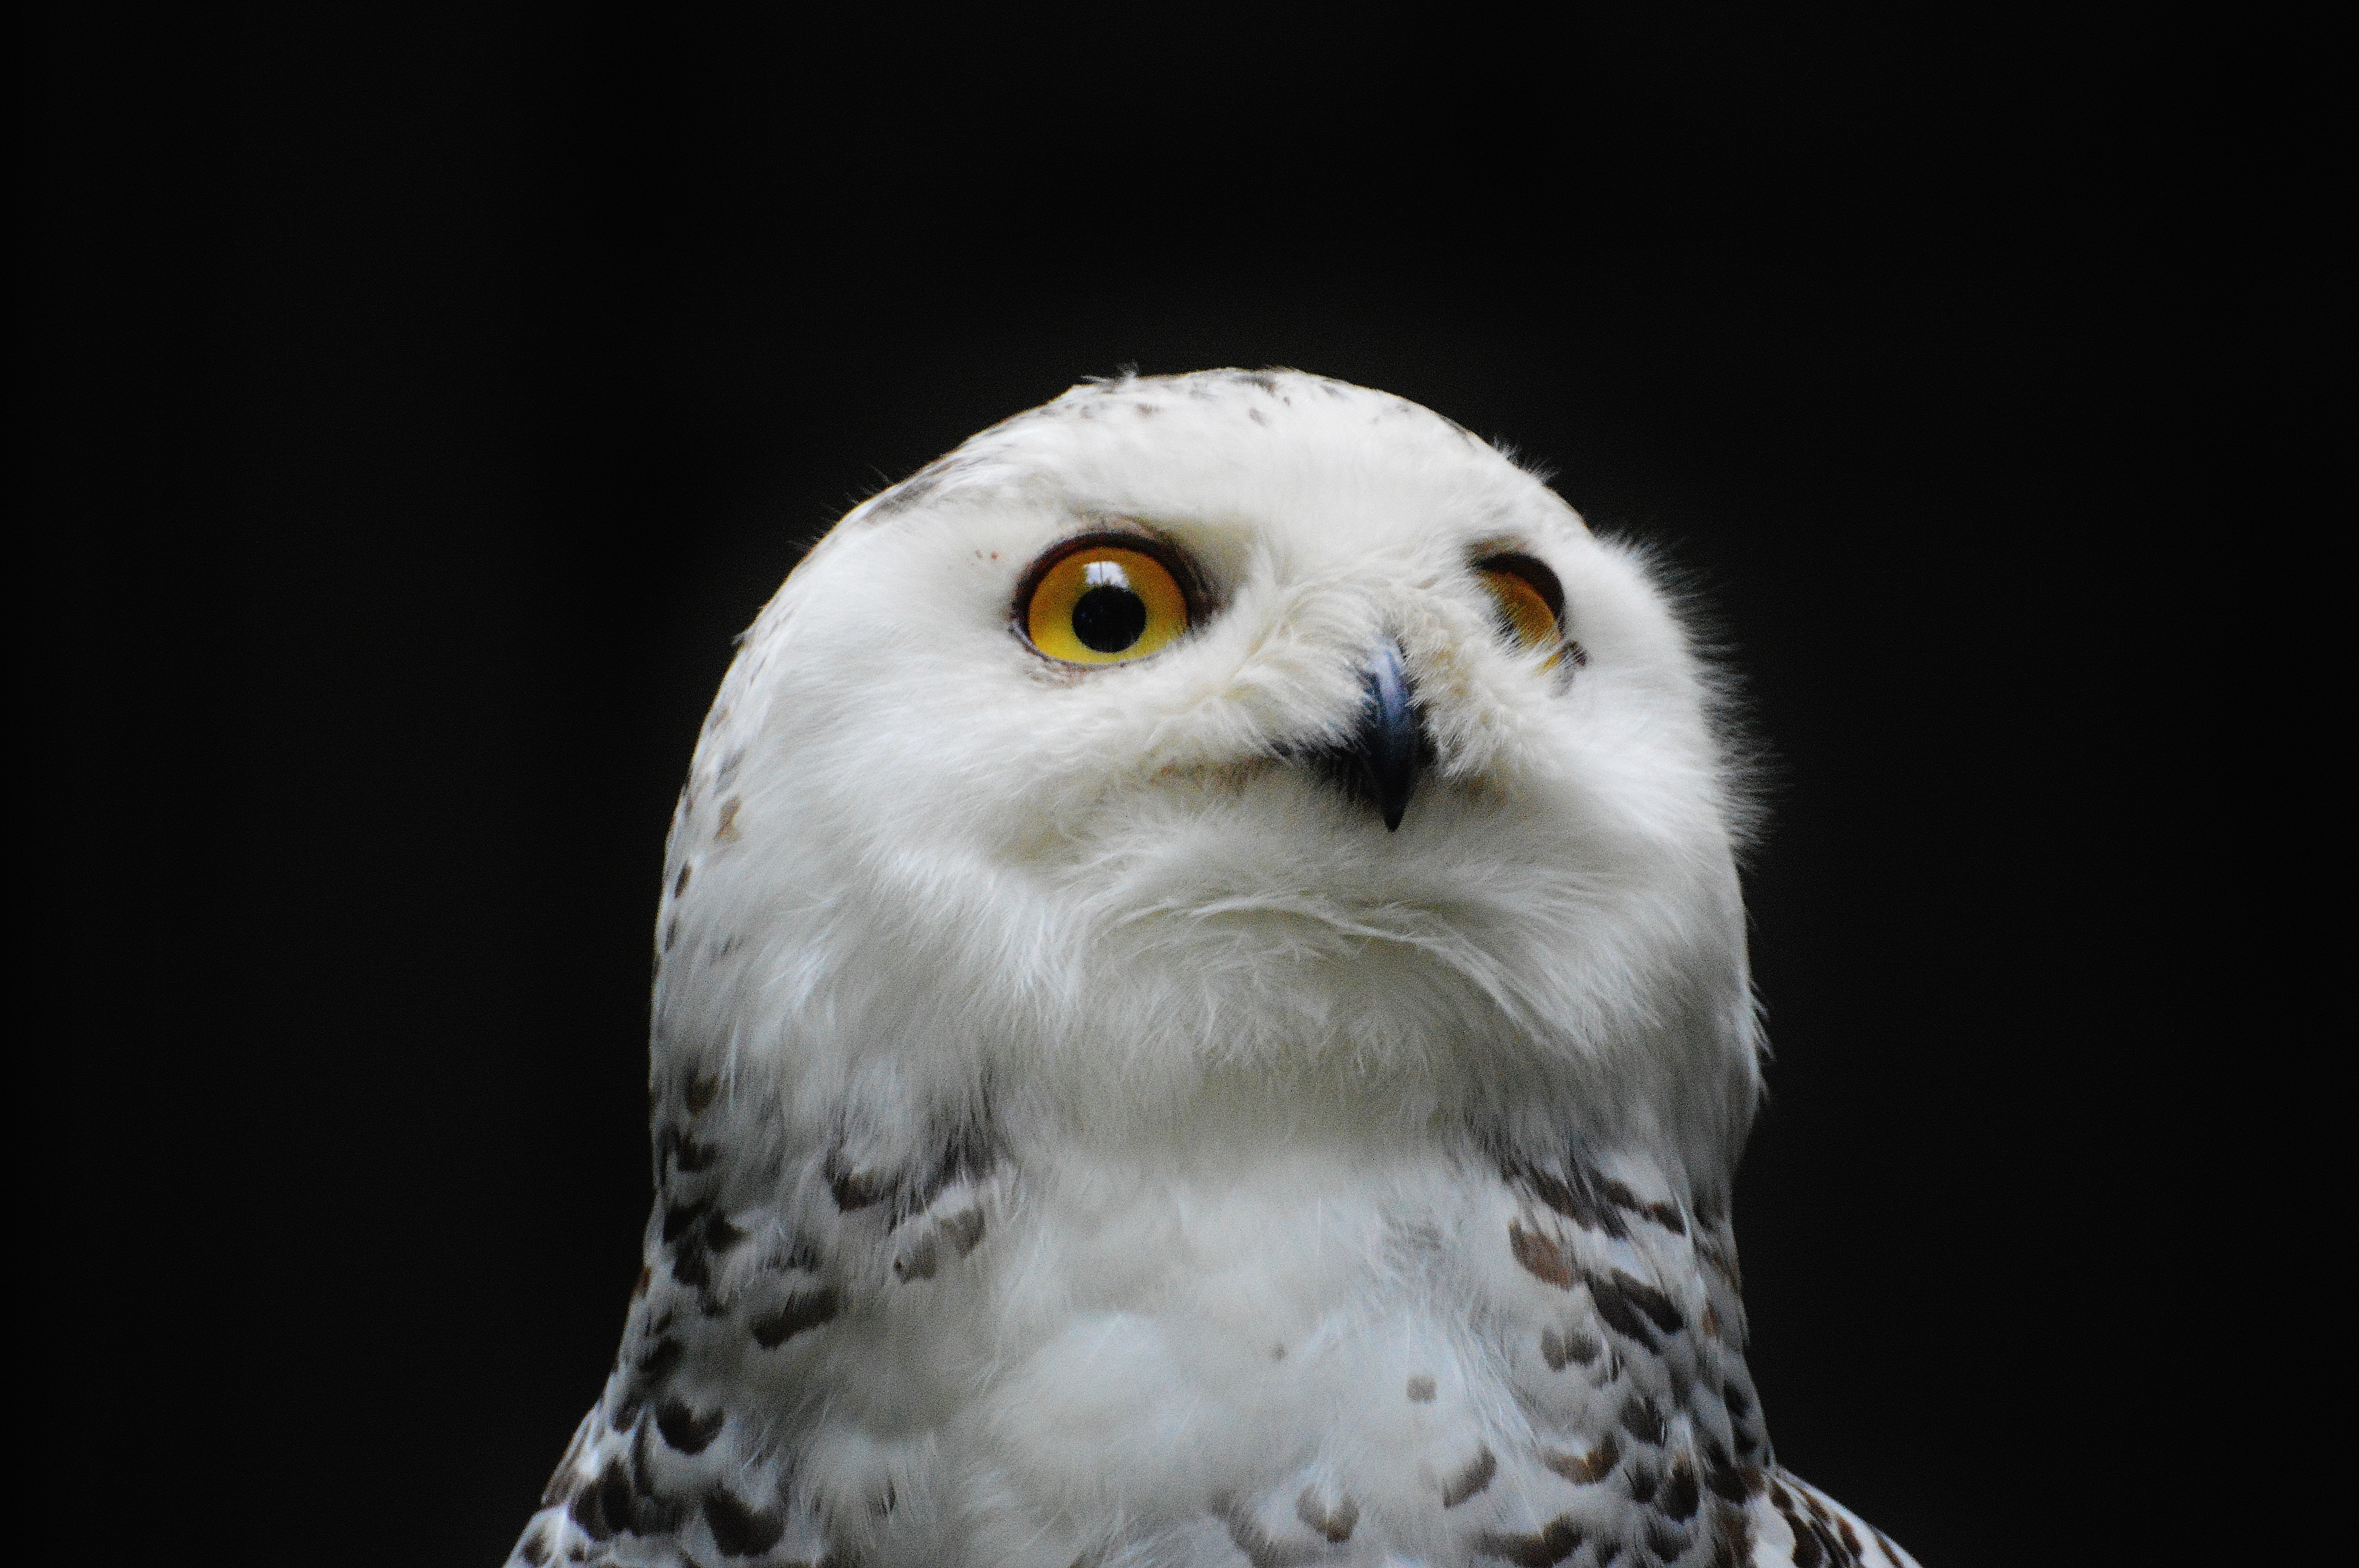
nature, bird, wing, cute, fly, wildlife, beak, eagle, owl, feather, fauna, plumage, bird of prey, bald eagle, close up, animals, head, vertebrate, bill, wild bird, falcon, animal world, wildlife photography, eagle owl, wildpark poing, snowy owl bubo scandiacus, accipitriformes